Dover Eight

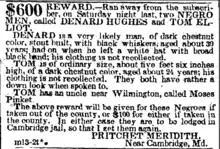
Advertisement of a $600 reward for the capture of two of the Dover Eight, Denard Hughes and Tom Elliott. The ad was placed in the "Baltimore Sun" newspaper by March 11.

A number of people helped the Dover Eight along their way. In East New Market they received assistance from Reverend Samuel Green. Once in Caroline County, they contacted Ben Ross, the father of Harriet Tubman, at Poplar Neck. Ross hid the eight runaways in his cabin.